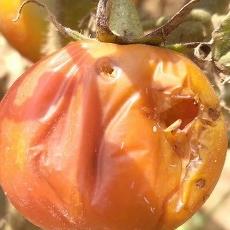
Crop: Tomato
Condition: helicoverpa-armigera-p